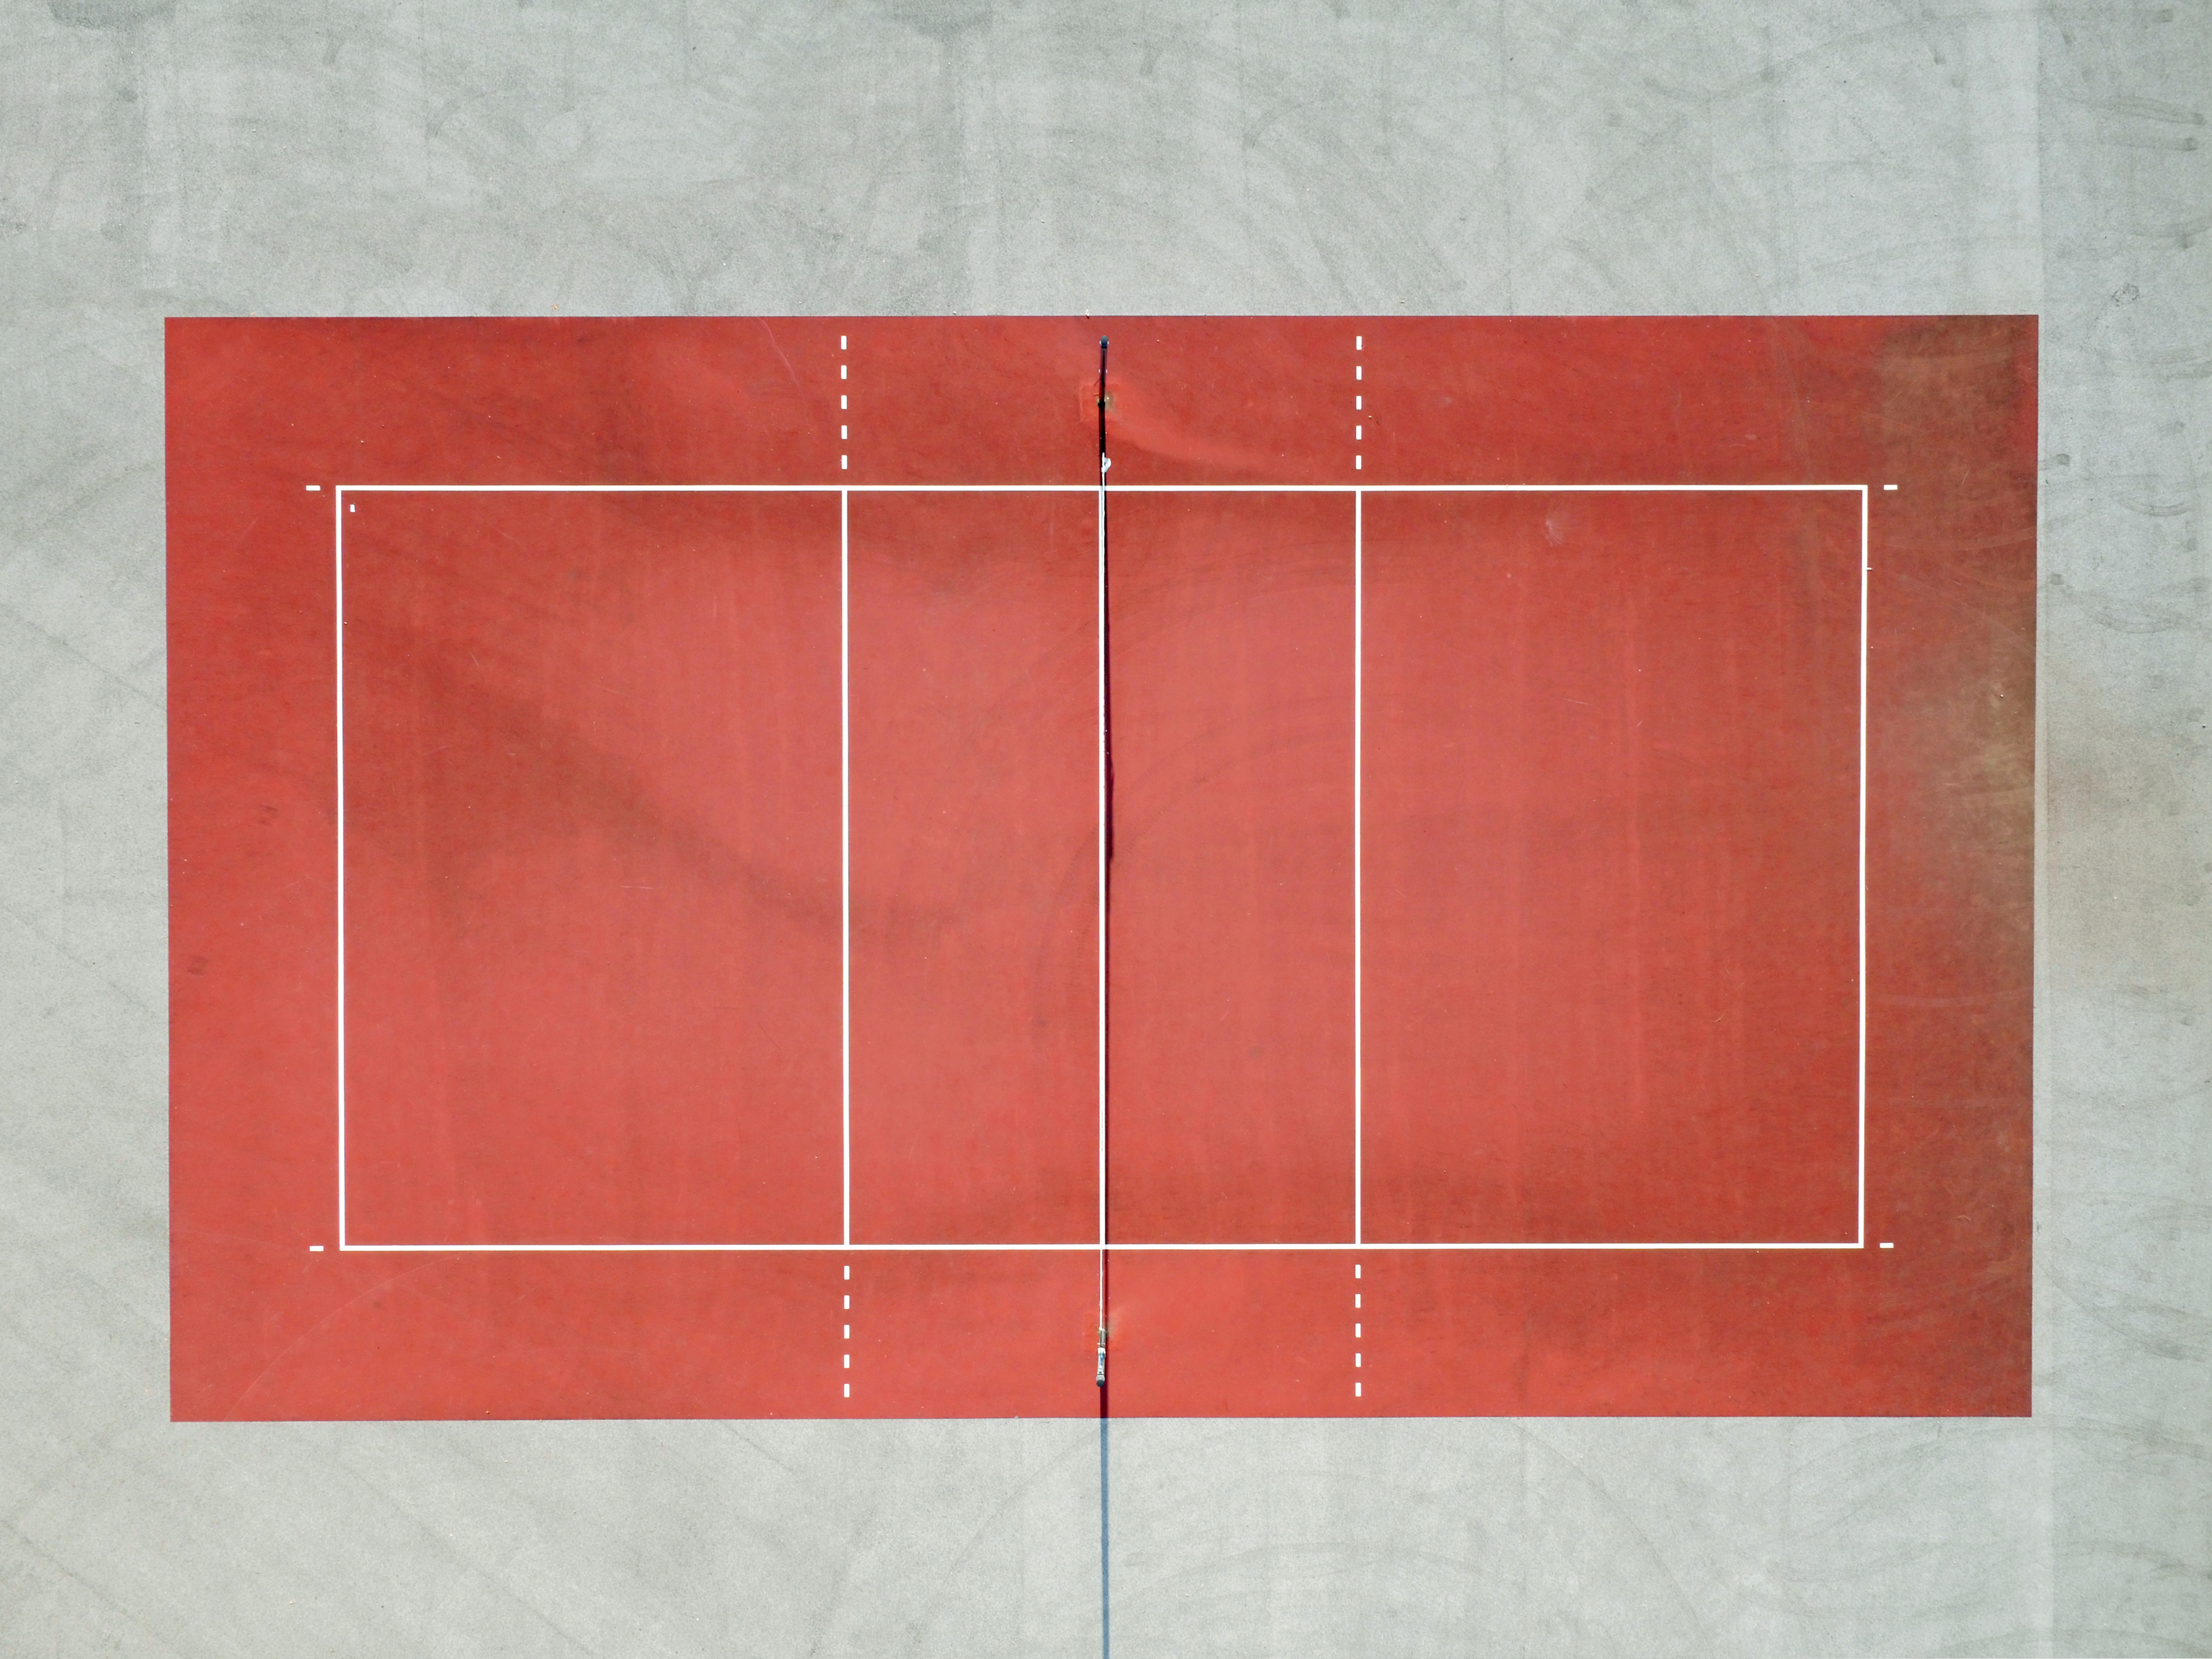
floor, wall, red, tile, material, circle, interior design, art, rectangle, picture frame, shape, modern art, flooring, window covering